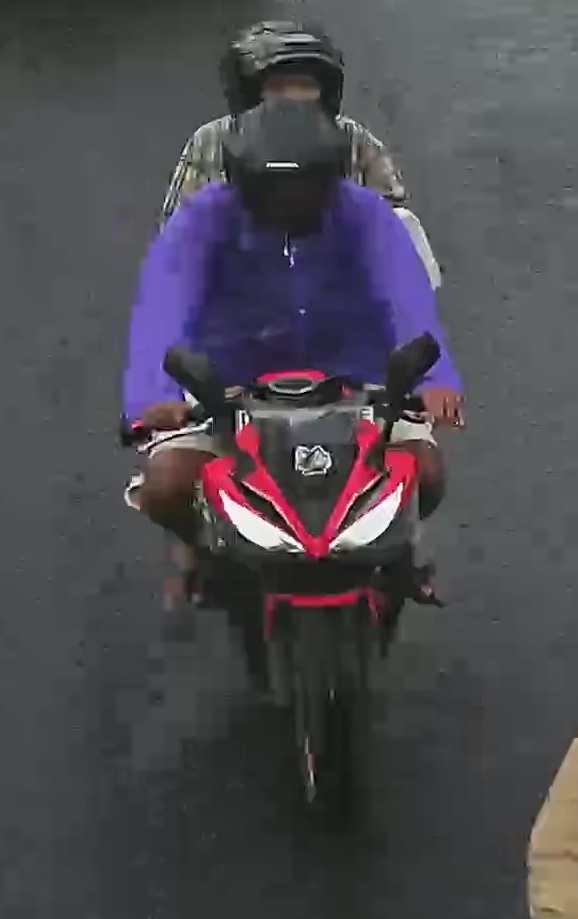
person-with-helmet: 2
person-without-helmet: 0